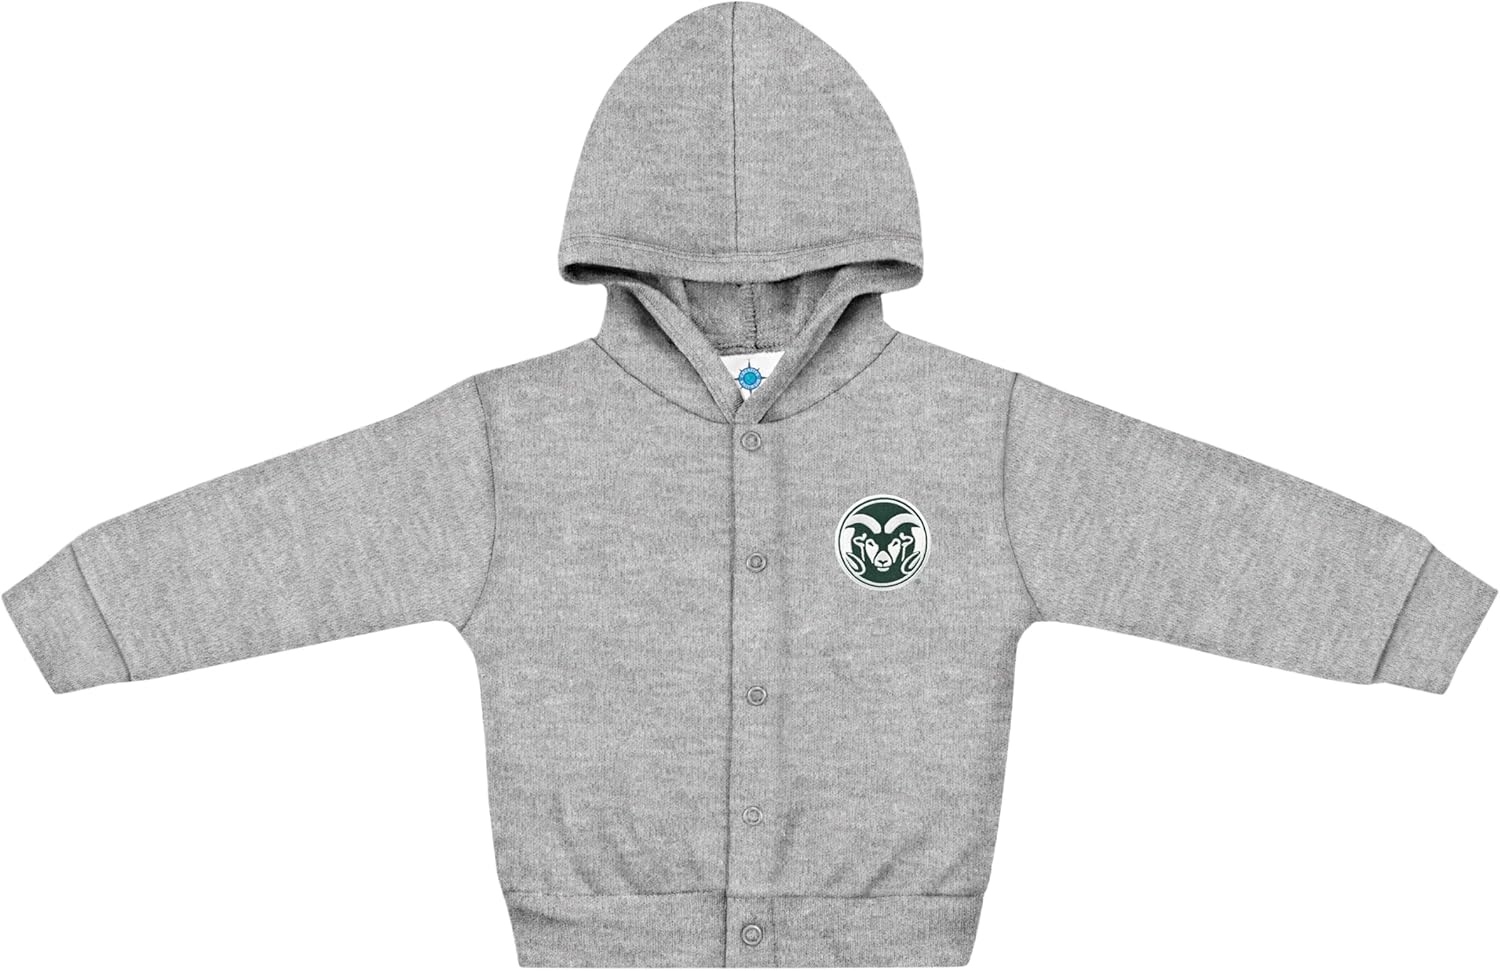
Creative Knitwear College Baby Snap Hooded Jacket - Team Logo, Multiple Colors, for Boys & Girls, (0-24 Months)
Overview Fabric type : 65% premium cotton / 35% polyester Care instructions : Machine Wash Origin : Made in the USA and Imported About this item PREMIUM MATERIAL: Our snap hooded jackets are made from 65% premium cotton/35% polyester LICENSING: Officially Licensed NCAA Product-embroidered College Logo ACCESSORIZE: Our large selection of styles ensures that your child is always ready for game day! Let them show off their school spirit with our bodysuits, rompers, knit hats, varsity jackets, cheerleading uniforms, and more. CARE: Machine wash cold inside out with like colors. Only non-chlorine bleach when needed. Lay flat air dry.
Brand: CollegeBaby
Category: Apparel & Accessories > Clothing > Baby & Toddler Clothing > Baby & Toddler Outerwear > Baby & Toddler Coats & Jackets > Track Jackets